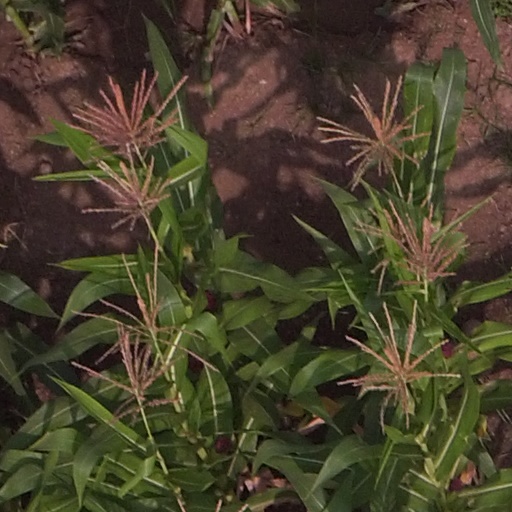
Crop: maize; corn